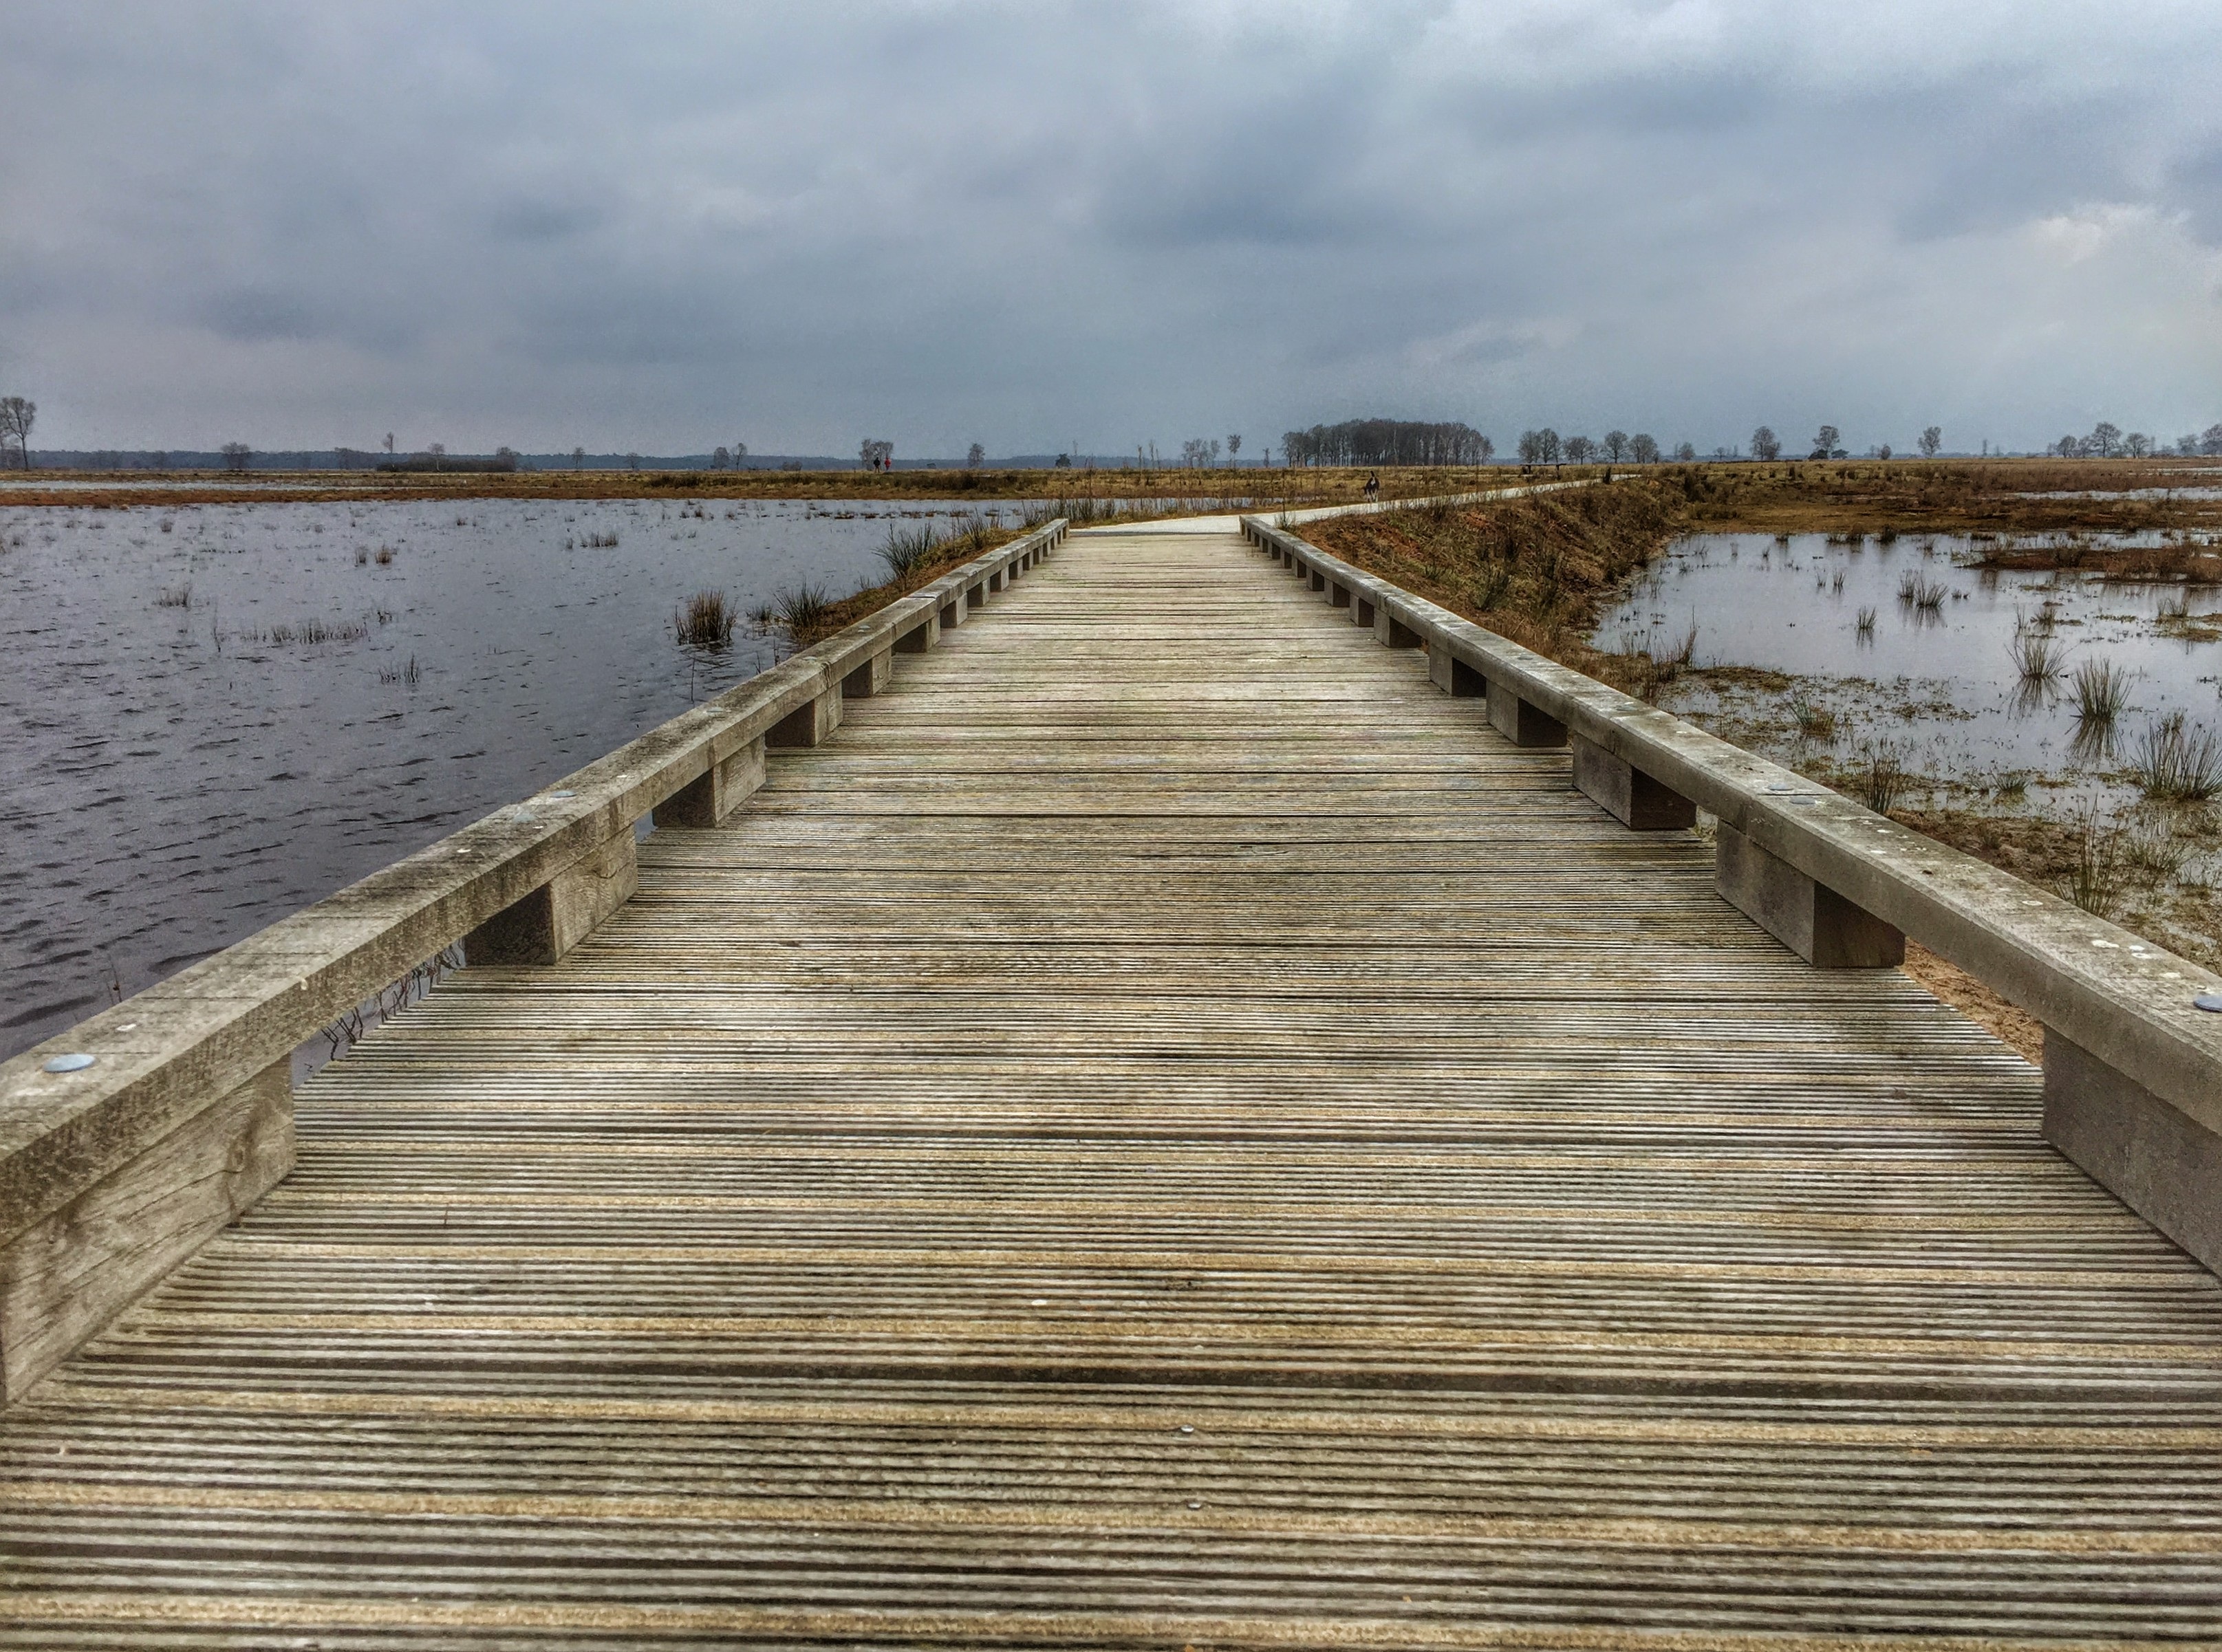
sea, water, dock, boardwalk, wood, track, bridge, pier, river, walkway, reservoir, waterway, wetland, channel, breakwater, drenthe, nonbuilding structure, outdoor structure, dwingelderveld